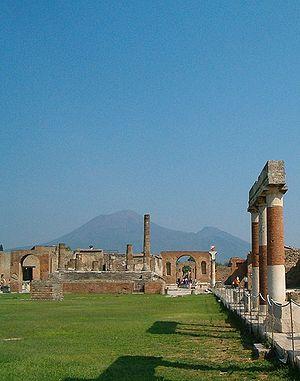
L'archéologie est une discipline scientifique dont l'objectif est d'étudier l'Homme depuis la Préhistoire jusqu’à l'époque contemporaine à travers sa technique grâce à l'ensemble des vestiges matériels ayant subsisté et qu’il est parfois nécessaire de mettre au jour par la fouille. L'ensemble des artéfacts et des écofacts relevant d'une période, d'une civilisation, d'une région, ou d'un peuplement donné, s'appelle culture archéologique. Cette culture matérielle est avant tout un concept basé sur l'assemblage de vestiges retrouvés dans des espaces et dans des chronologies contingentes, sur un même site, ou dans une même région, par exemple. On peut alors parler, pour désigner un ensemble cohérent, de culture archéologique.